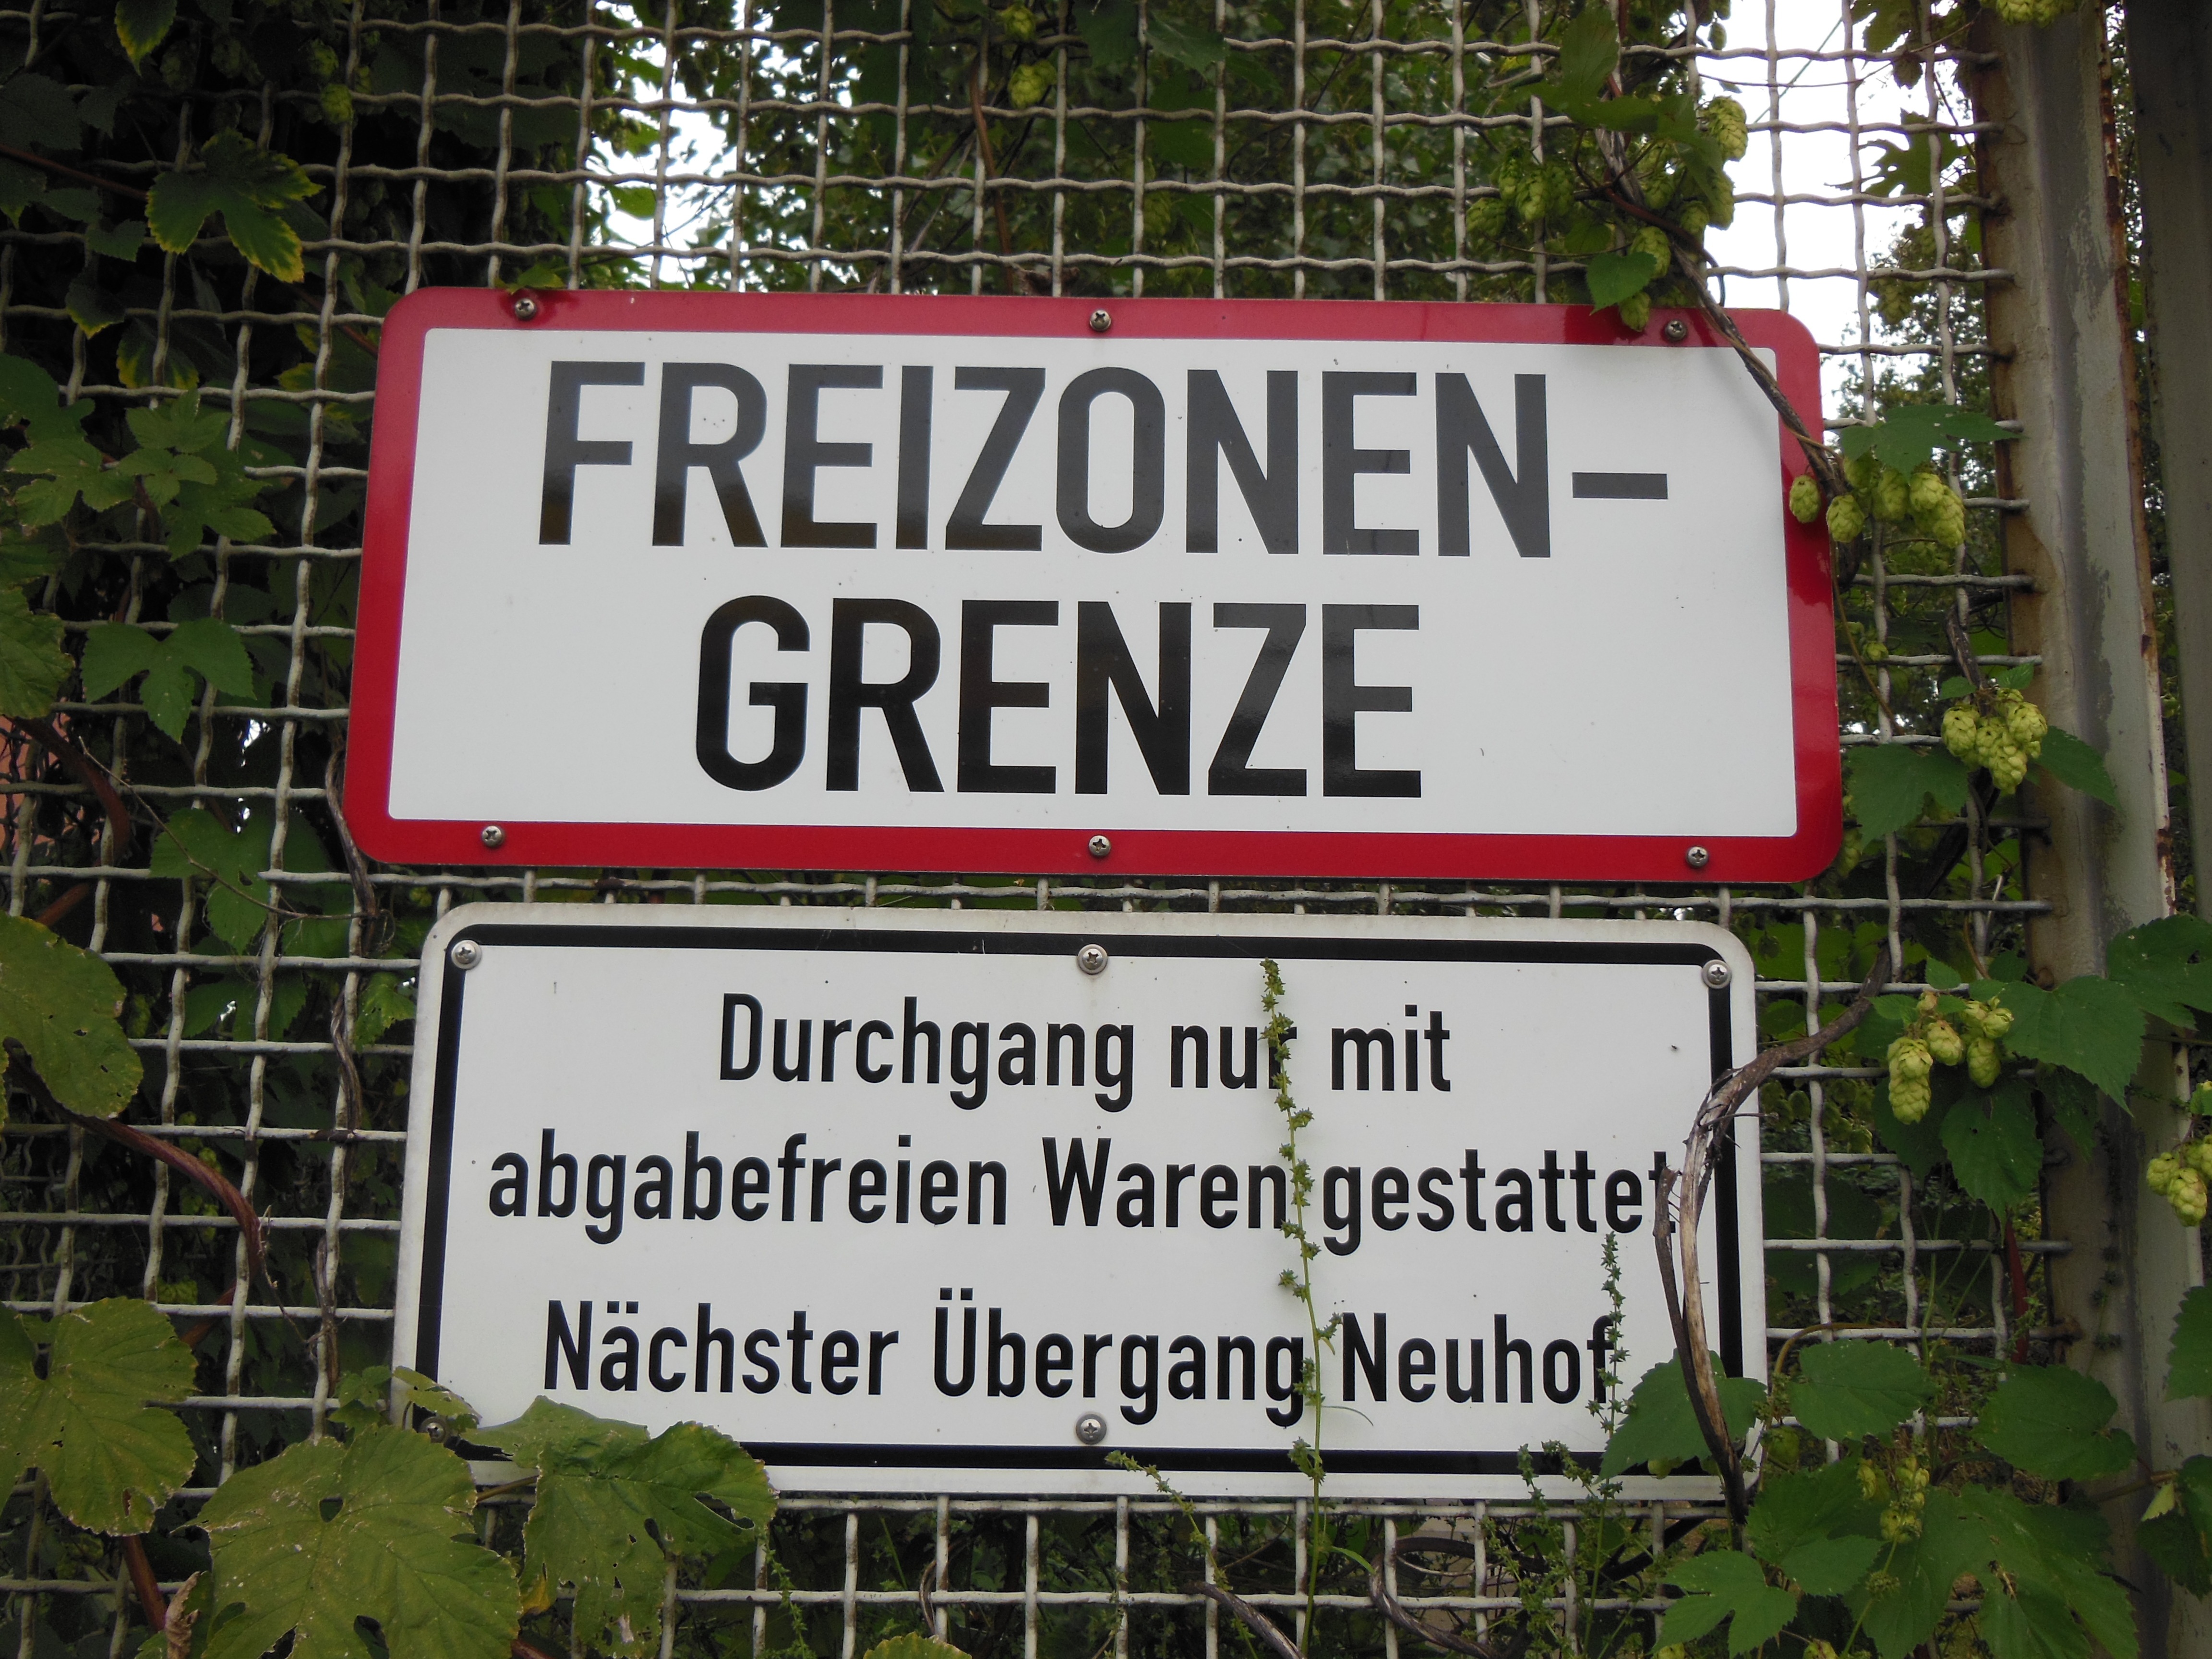
advertising, sign, street sign, signage, lane, history, border, hamburg, scoreboard, neighbourhood, customs, freeport, traffic sign